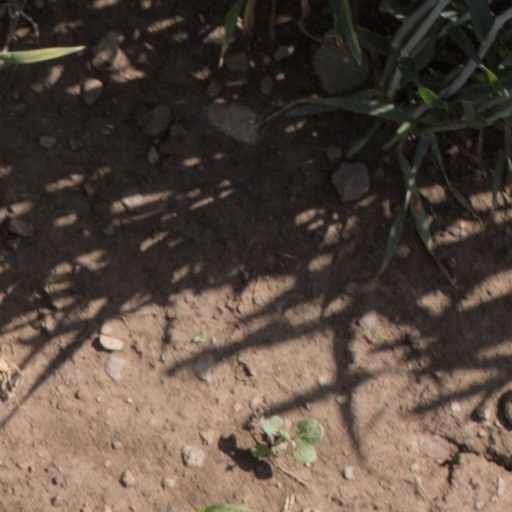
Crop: wheat